Tom Rosenthal (actor)

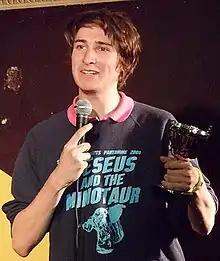
Rosenthal performing at the Edinburgh Festival Fringe in 2010

In 2011, Rosenthal was cast as Johnny Goodman in the Channel 4 sitcom "Friday Night Dinner", alongside Simon Bird, Tamsin Greig, Paul Ritter, and Mark Heap. The sitcom focused on the weekly Shabbat dinner in the middle-class secular Jewish Goodman family in North London. Rosenthal played the younger son and he and Greig are the only two main cast members who have Jewish roots in real life. The sixth and final series set the record for the highest audience for any comedy on Channel 4 or E4 for 16-to-34 year olds with a 49.3% share, and the average audience for the series was 3.9 million viewers. Following the death of Ritter in 2021, it was announced that the show would not continue. To celebrate the 10th anniversary of the start of the show, an anniversary special was aired in May 2021.